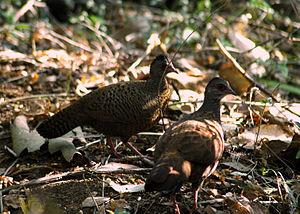
La Galloperdrix rouge est une espèce d'oiseaux de la famille des Phasianidae.
Galloperdix est une espèce d'oiseaux de la famille des Phasianidae.